What About Bob?

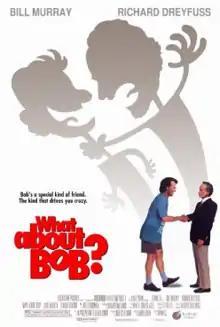
Theatrical release poster

What About Bob? is a 1991 American comedy film directed by Frank Oz and starring Bill Murray and Richard Dreyfuss. Murray plays Bob Wiley, a mentally unstable patient who follows his egotistical psychotherapist, Dr. Leo Marvin (Dreyfuss), on vacation. When Bob befriends the members of Leo's family and they help each other overcome their problems, the patient's continued presence pushes the doctor over the edge. The film received positive reviews and grossed $63.7 million in the US.